José M. Bayro Corrochano

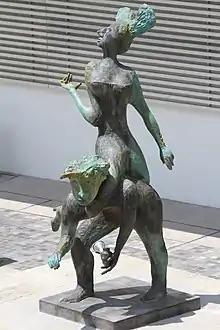
The work “La pareja del trompo” (The Spin-top Couple) is a sculptural work of big format made by three paramount elements: A man carrying a woman on his shoulders and a spin-top in his left hand.

As the Teacher M.C. Escher Or Francisco Toledo, Bayro Corrochano keeps out of any cánon or artistic current.